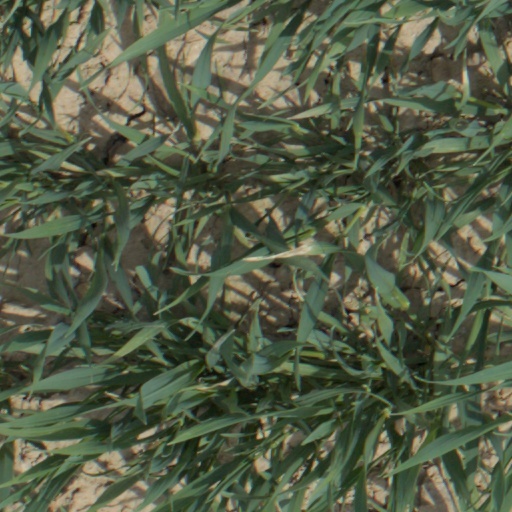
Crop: wheat